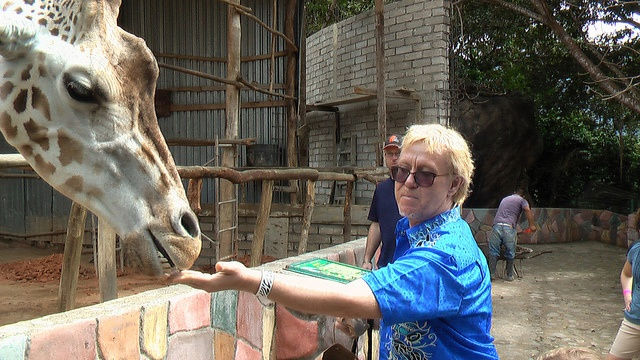
A woman is feeding a giraffe in a zoo.
a man in a blue shirt feeding something to a giraffe
Man hand feeding a captive giraffe at an outdoor zoo.
A man feeding a giraffe by hand at a zoo.
a man hold his hand out for a giraffe